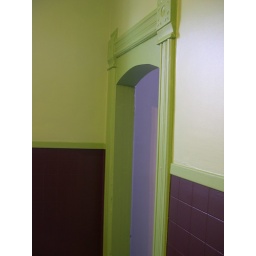
new green walls and trim with brown below